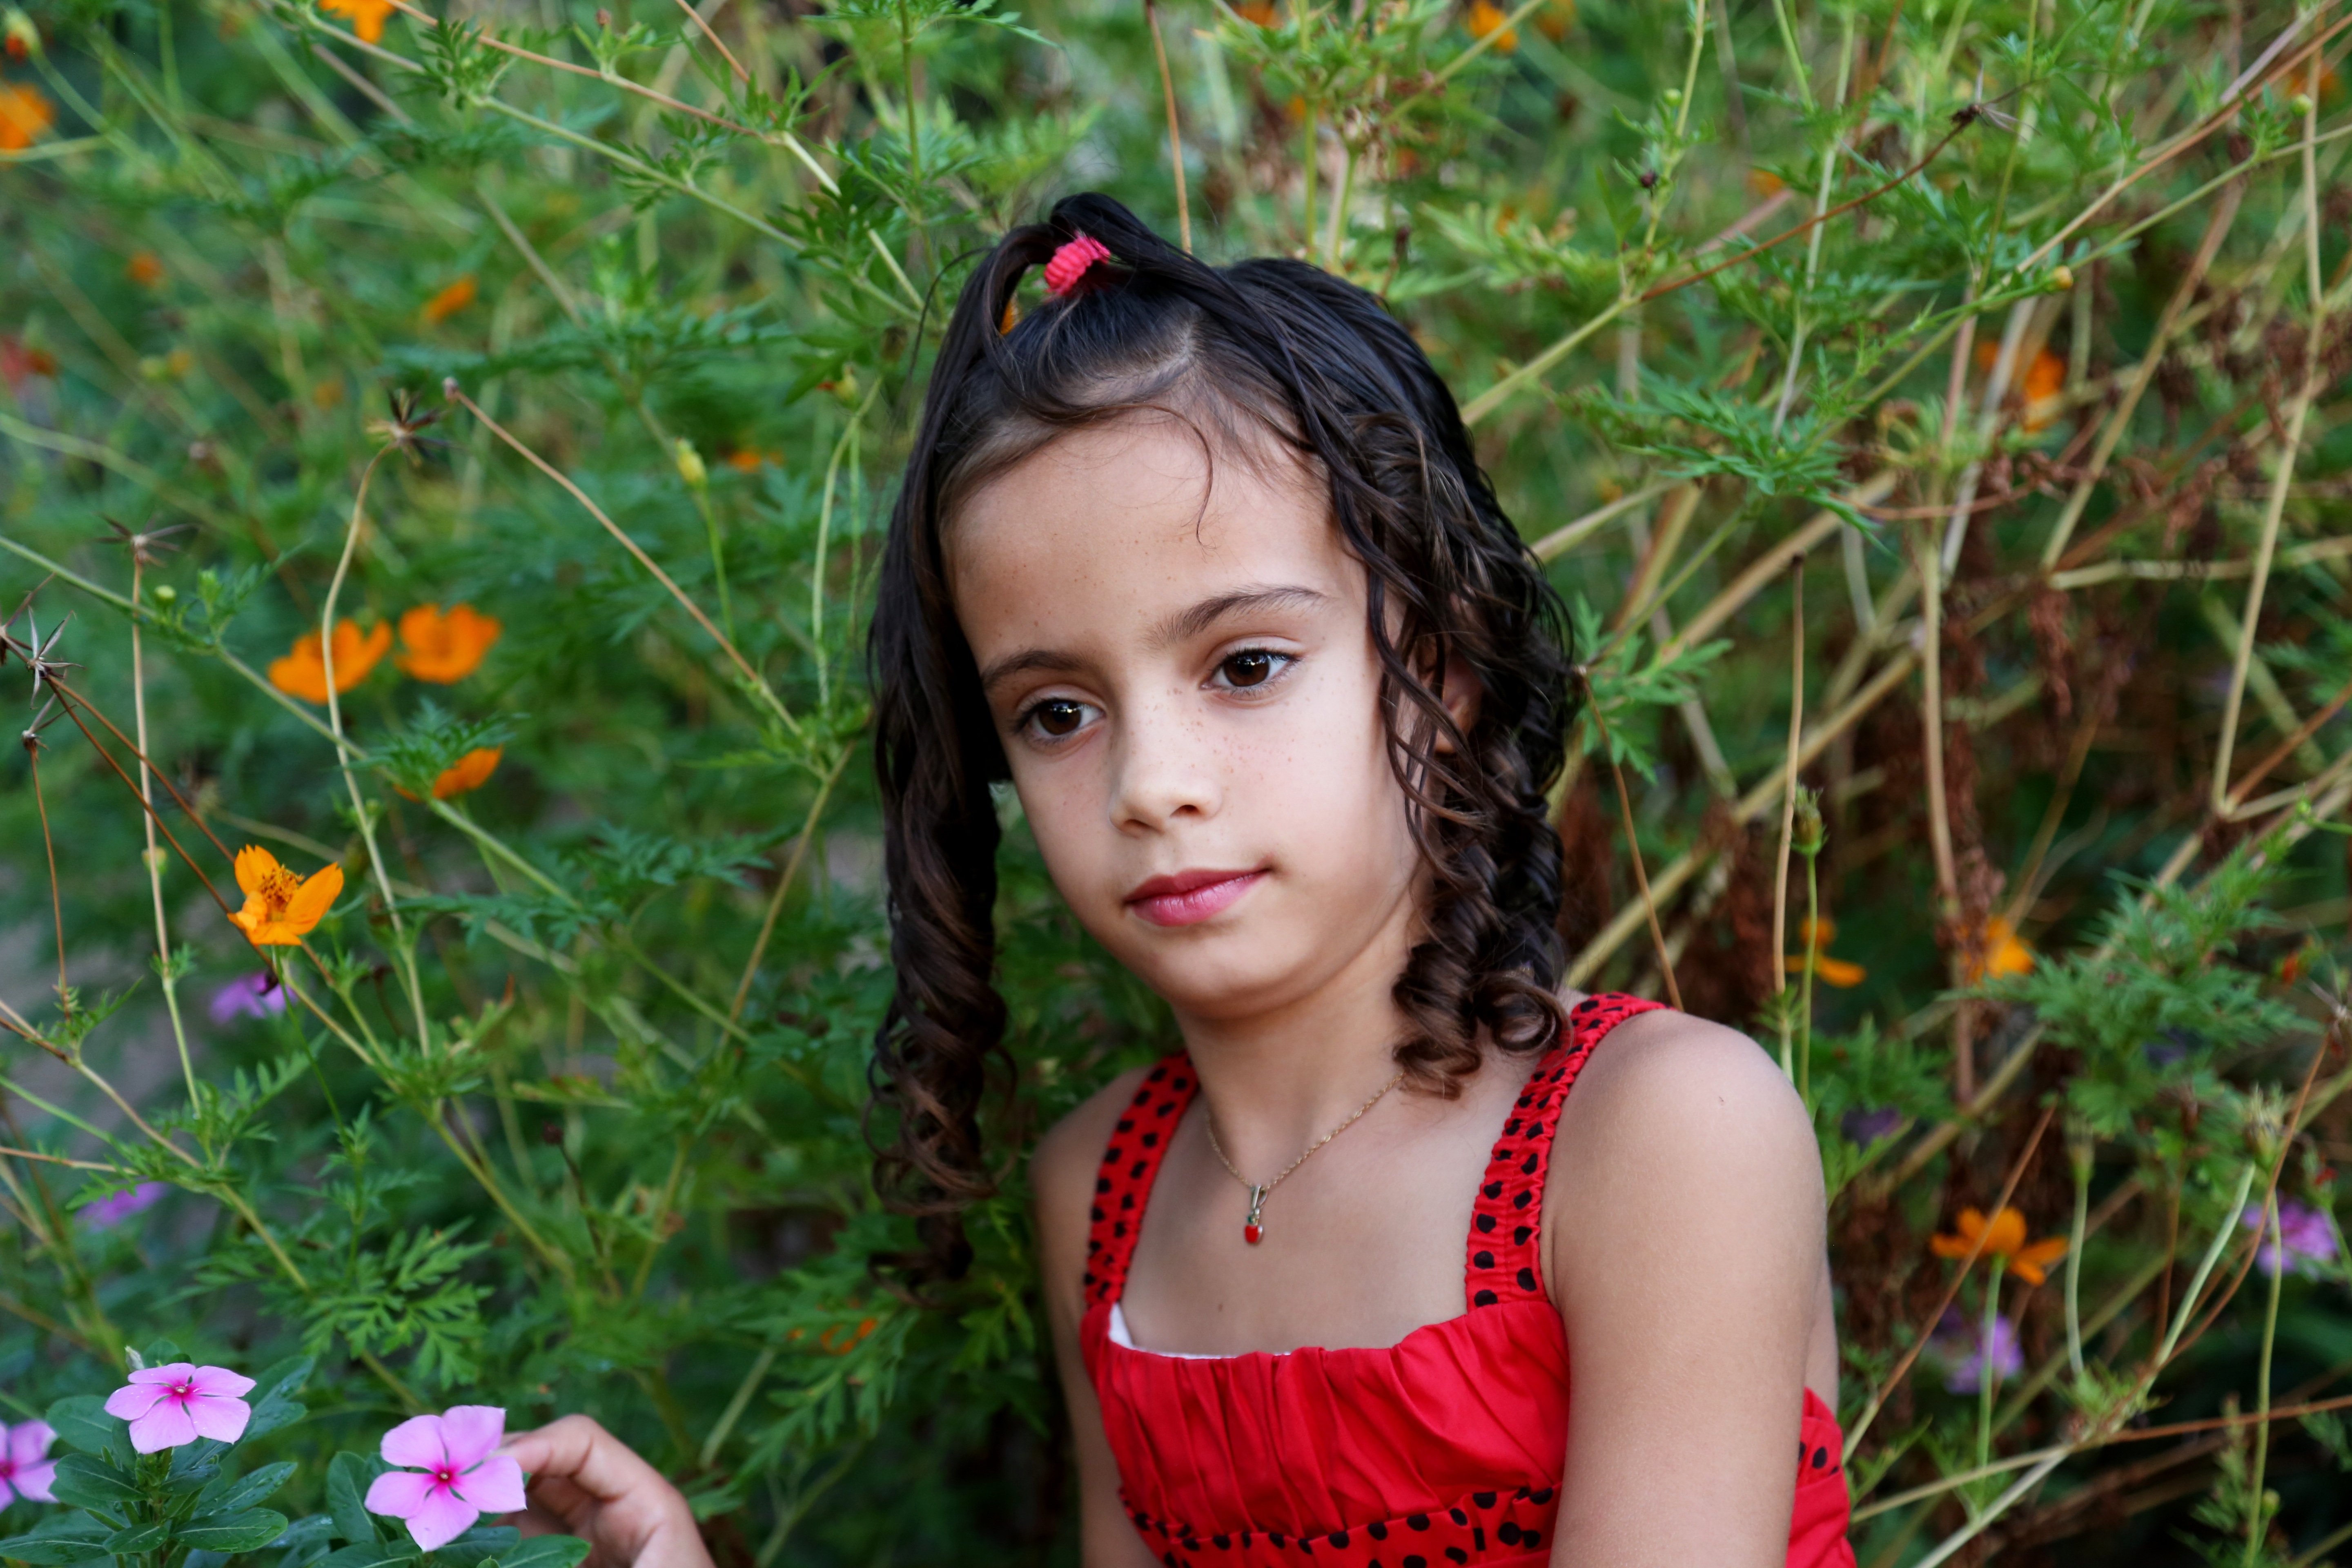
forest, grass, person, plant, girl, woman, hair, photography, meadow, sunlight, flower, photo, portrait, model, spring, natural, small, autumn, child, garden, lady, childhood, smile, face, family, dress, eye, skin, pose, beauty, linda, little girl, green grass, photo shoot, red dress, portrait photography, girl in the garden, girl in the street